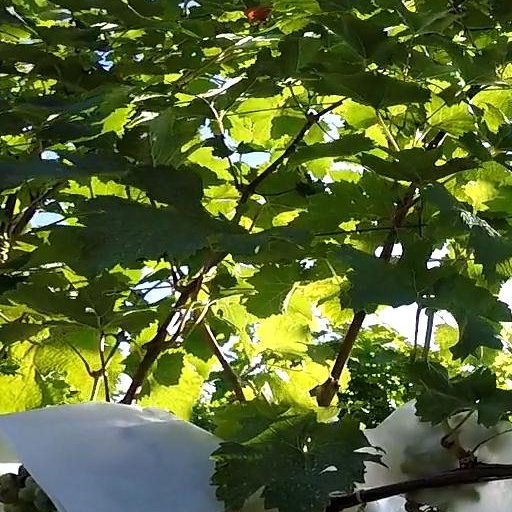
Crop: grape